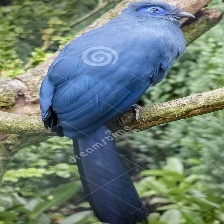
Species: BLUE COAU
Scientific name: COUA CAERULEA